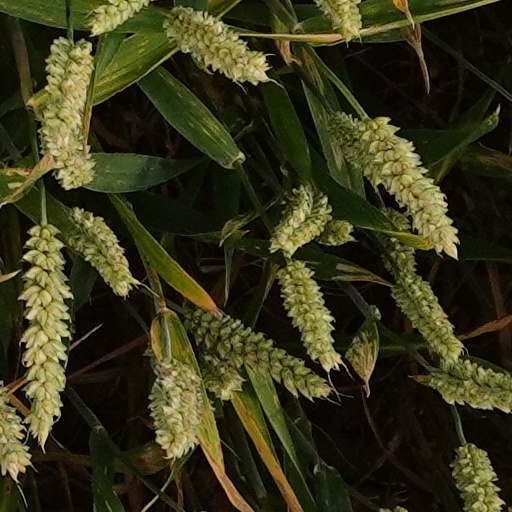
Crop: wheat